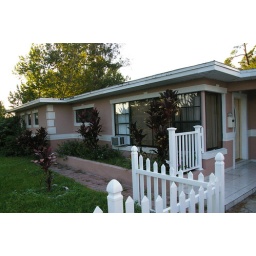
I love the big picture window in front, the architectural features. It's a very cute house, very cozy.